French conquest of Senegal

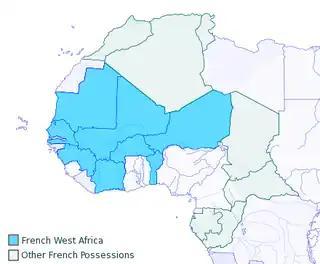
In 1902, Dakar became the capital of French West Africa.

Expansion continued under Governor Louis Brière de l'Isle from 1876 to 1881. Through diplomatic and military efforts, Briere reinforced French control on the Senegal river, the "Peanut Basin" and the Guinea Coast in favour of the development of millet, peanut and cotton trade. He also developed railroad projects that would facilitate further expansion as far as French Sudan (modern Mali).